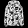
Label: Coat